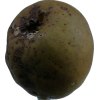
Label: pear